Pianosa

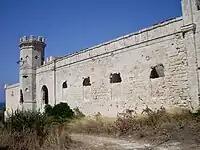
"Forte del Marchese"

Pisa had custody of the island after a nearby naval battle victory in 874. In the Middle Ages the island's ownership was disputed by Pisa and Genoa because of its strategic position. In 1238, Genoa sent troops to the island with the pretence that the inhabitants engaged in piracy. The troops destroyed the village and the fortifications built by the Pisans and took the 150 inhabitants prisoner. Pianosa was returned shortly afterward to Pisa, but Genoa had the supremacy of the Tyrrhenian Sea after the Battle of Meloria. The island returned to Pisan control under an agreement that required the Pisans to leave it uncultivated and uninhabited, but the pact was not honoured. The Appiano family, who ruled Pisa, leased the island to the De Leis family and then to the Landi family in 1344. The Appianos sold Pisa to Gian Galeazzo Visconti in 1399 and established the small Principality of Piombino, which included Suvereto, Scarlino, Vignale, Populonia and the islands of Elba, Montecristo and Pianosa. On August 15, 1552, the Holy Roman Emperor Charles V of Spain consigned to Cosimo I de' Medici the Principality of Piombino in exchange of a loan of 200,000 scudi.